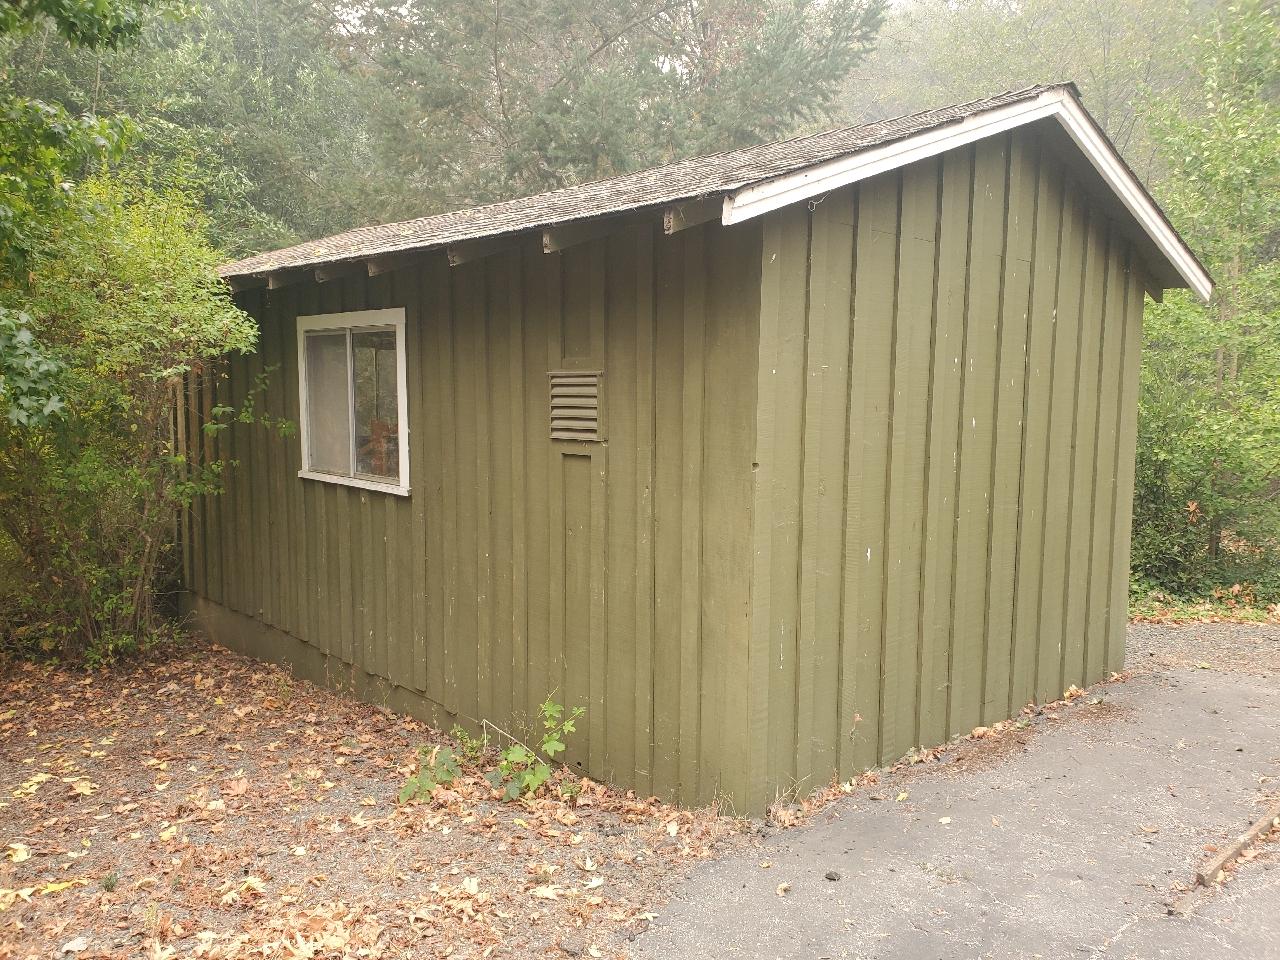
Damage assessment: no_damage